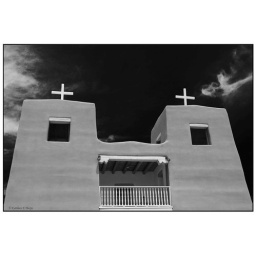
San Jose de Gracia Church in black and white